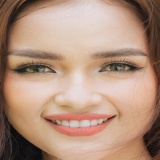
hoa hậu Ngọc Châu